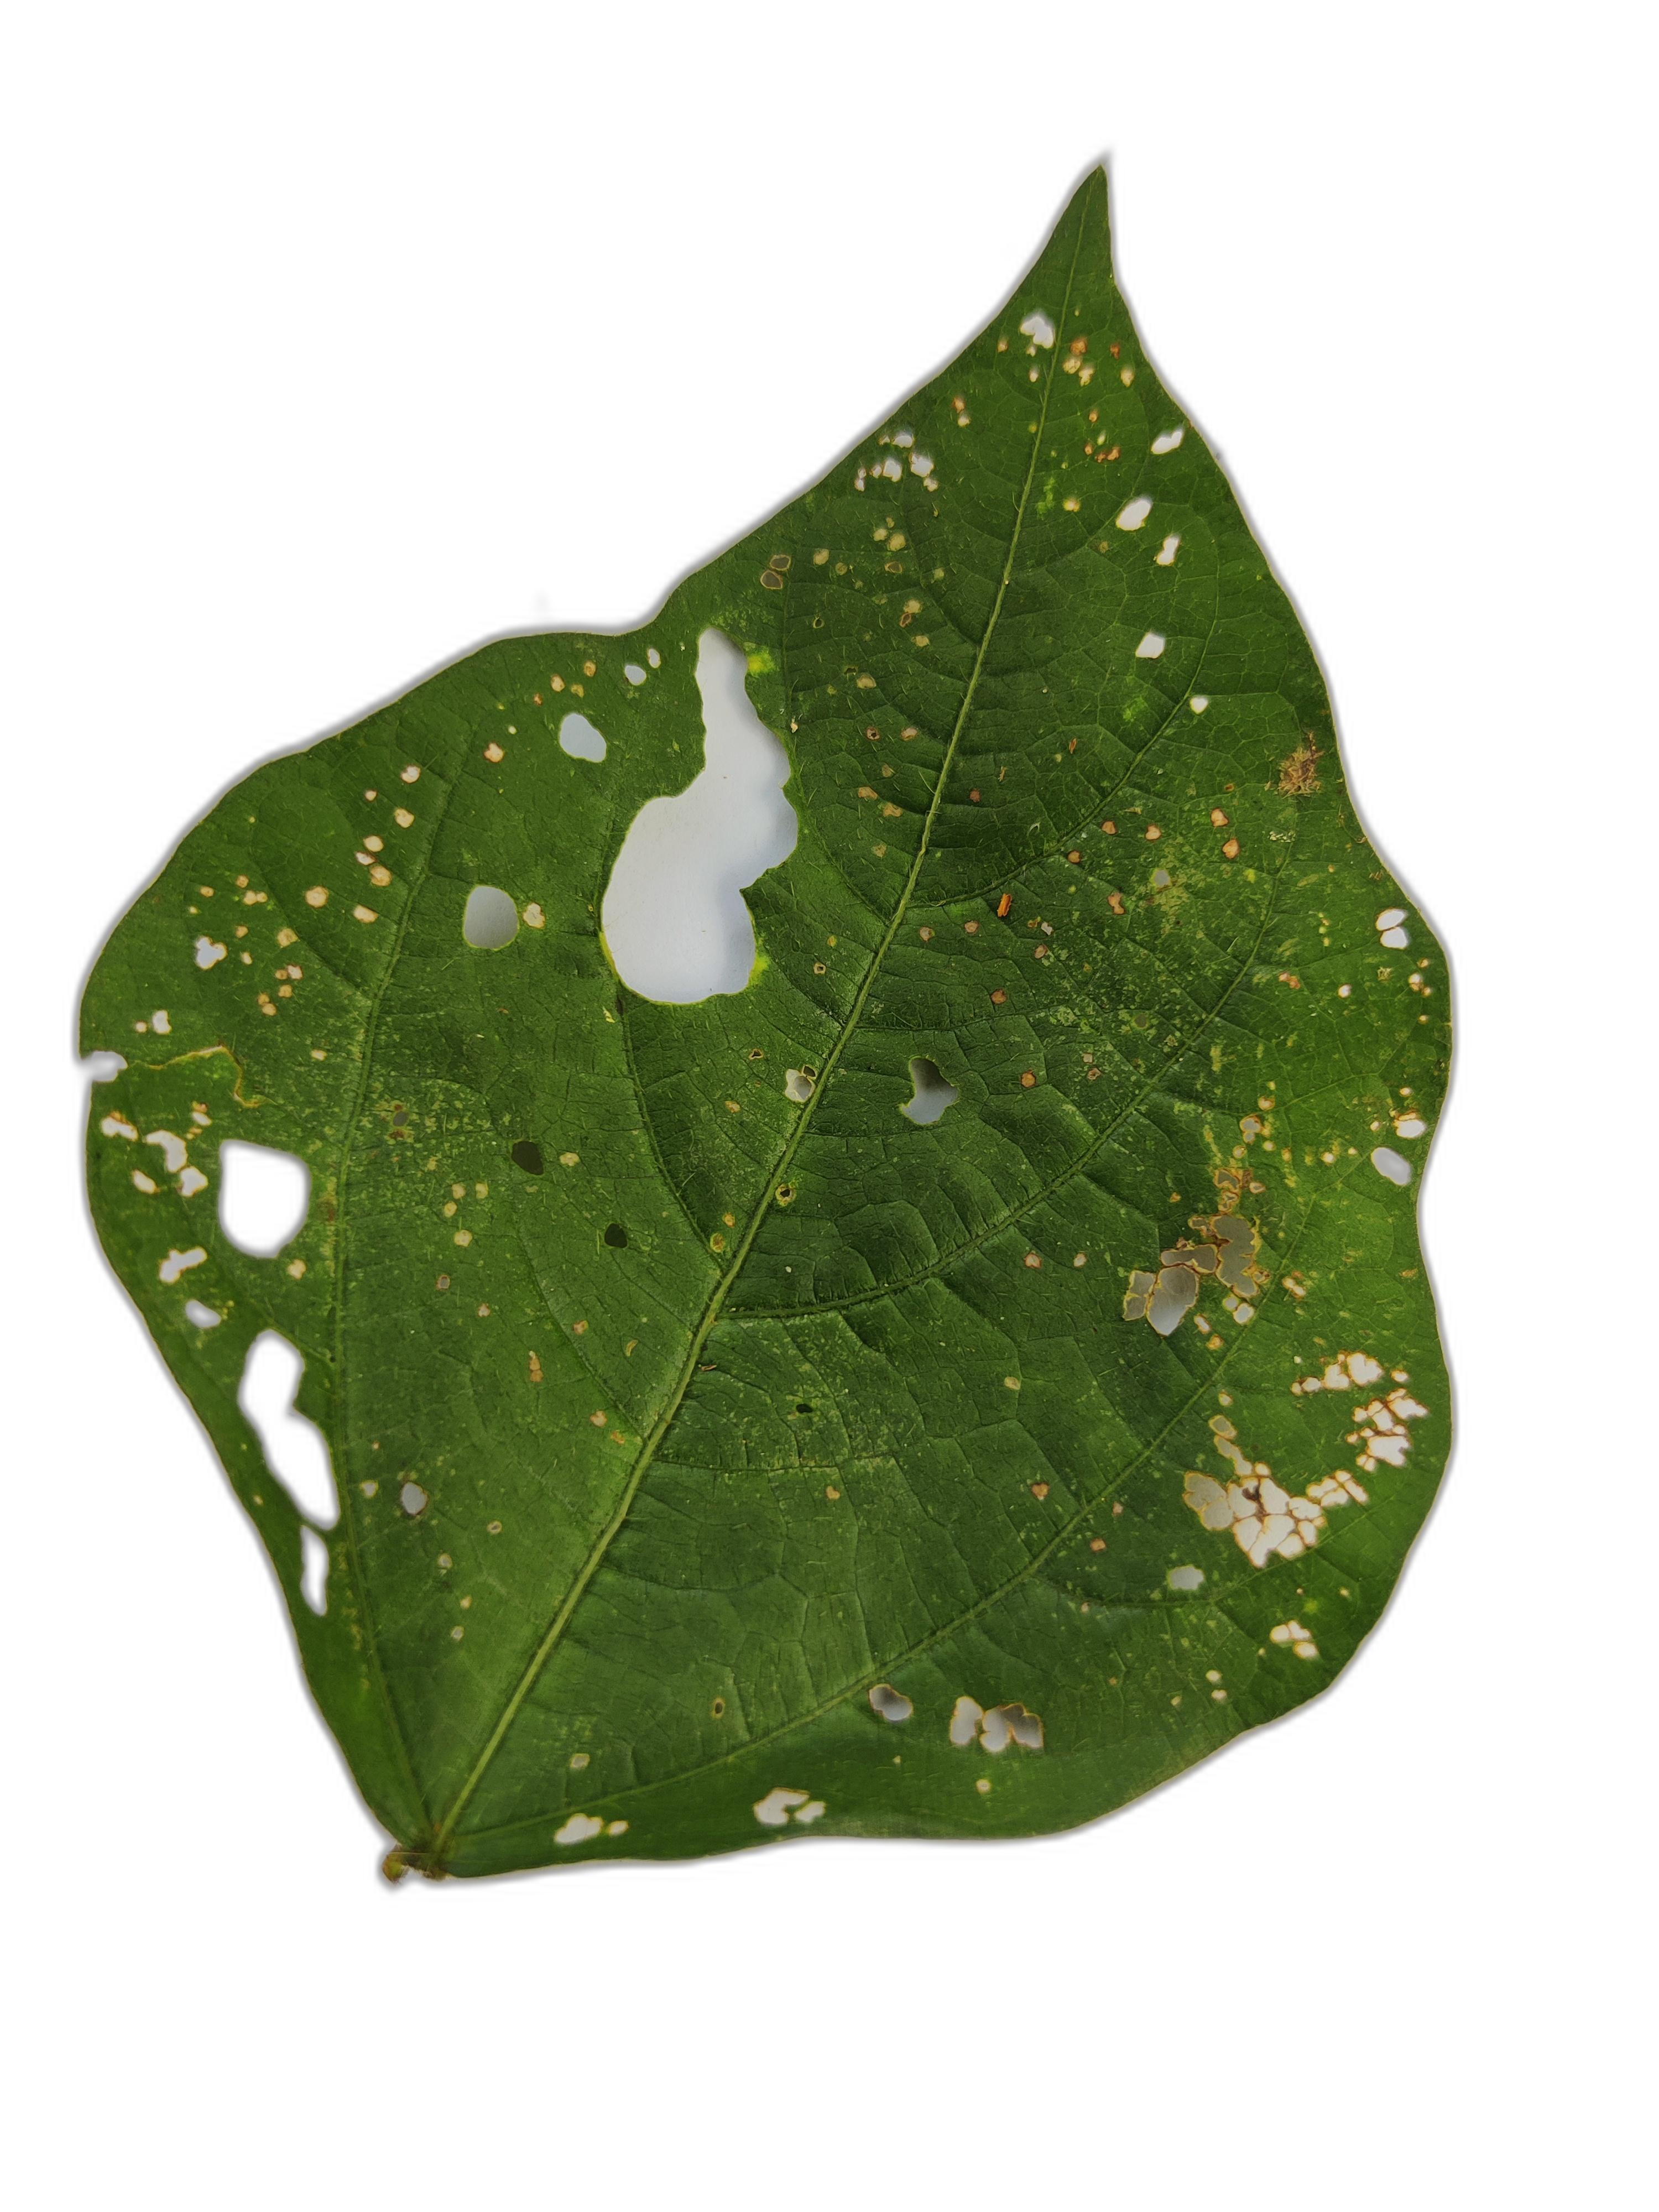
Label: Cercospora leaf spot